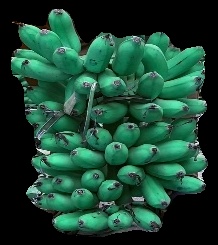
Variety: rasbale
Grade: grade1